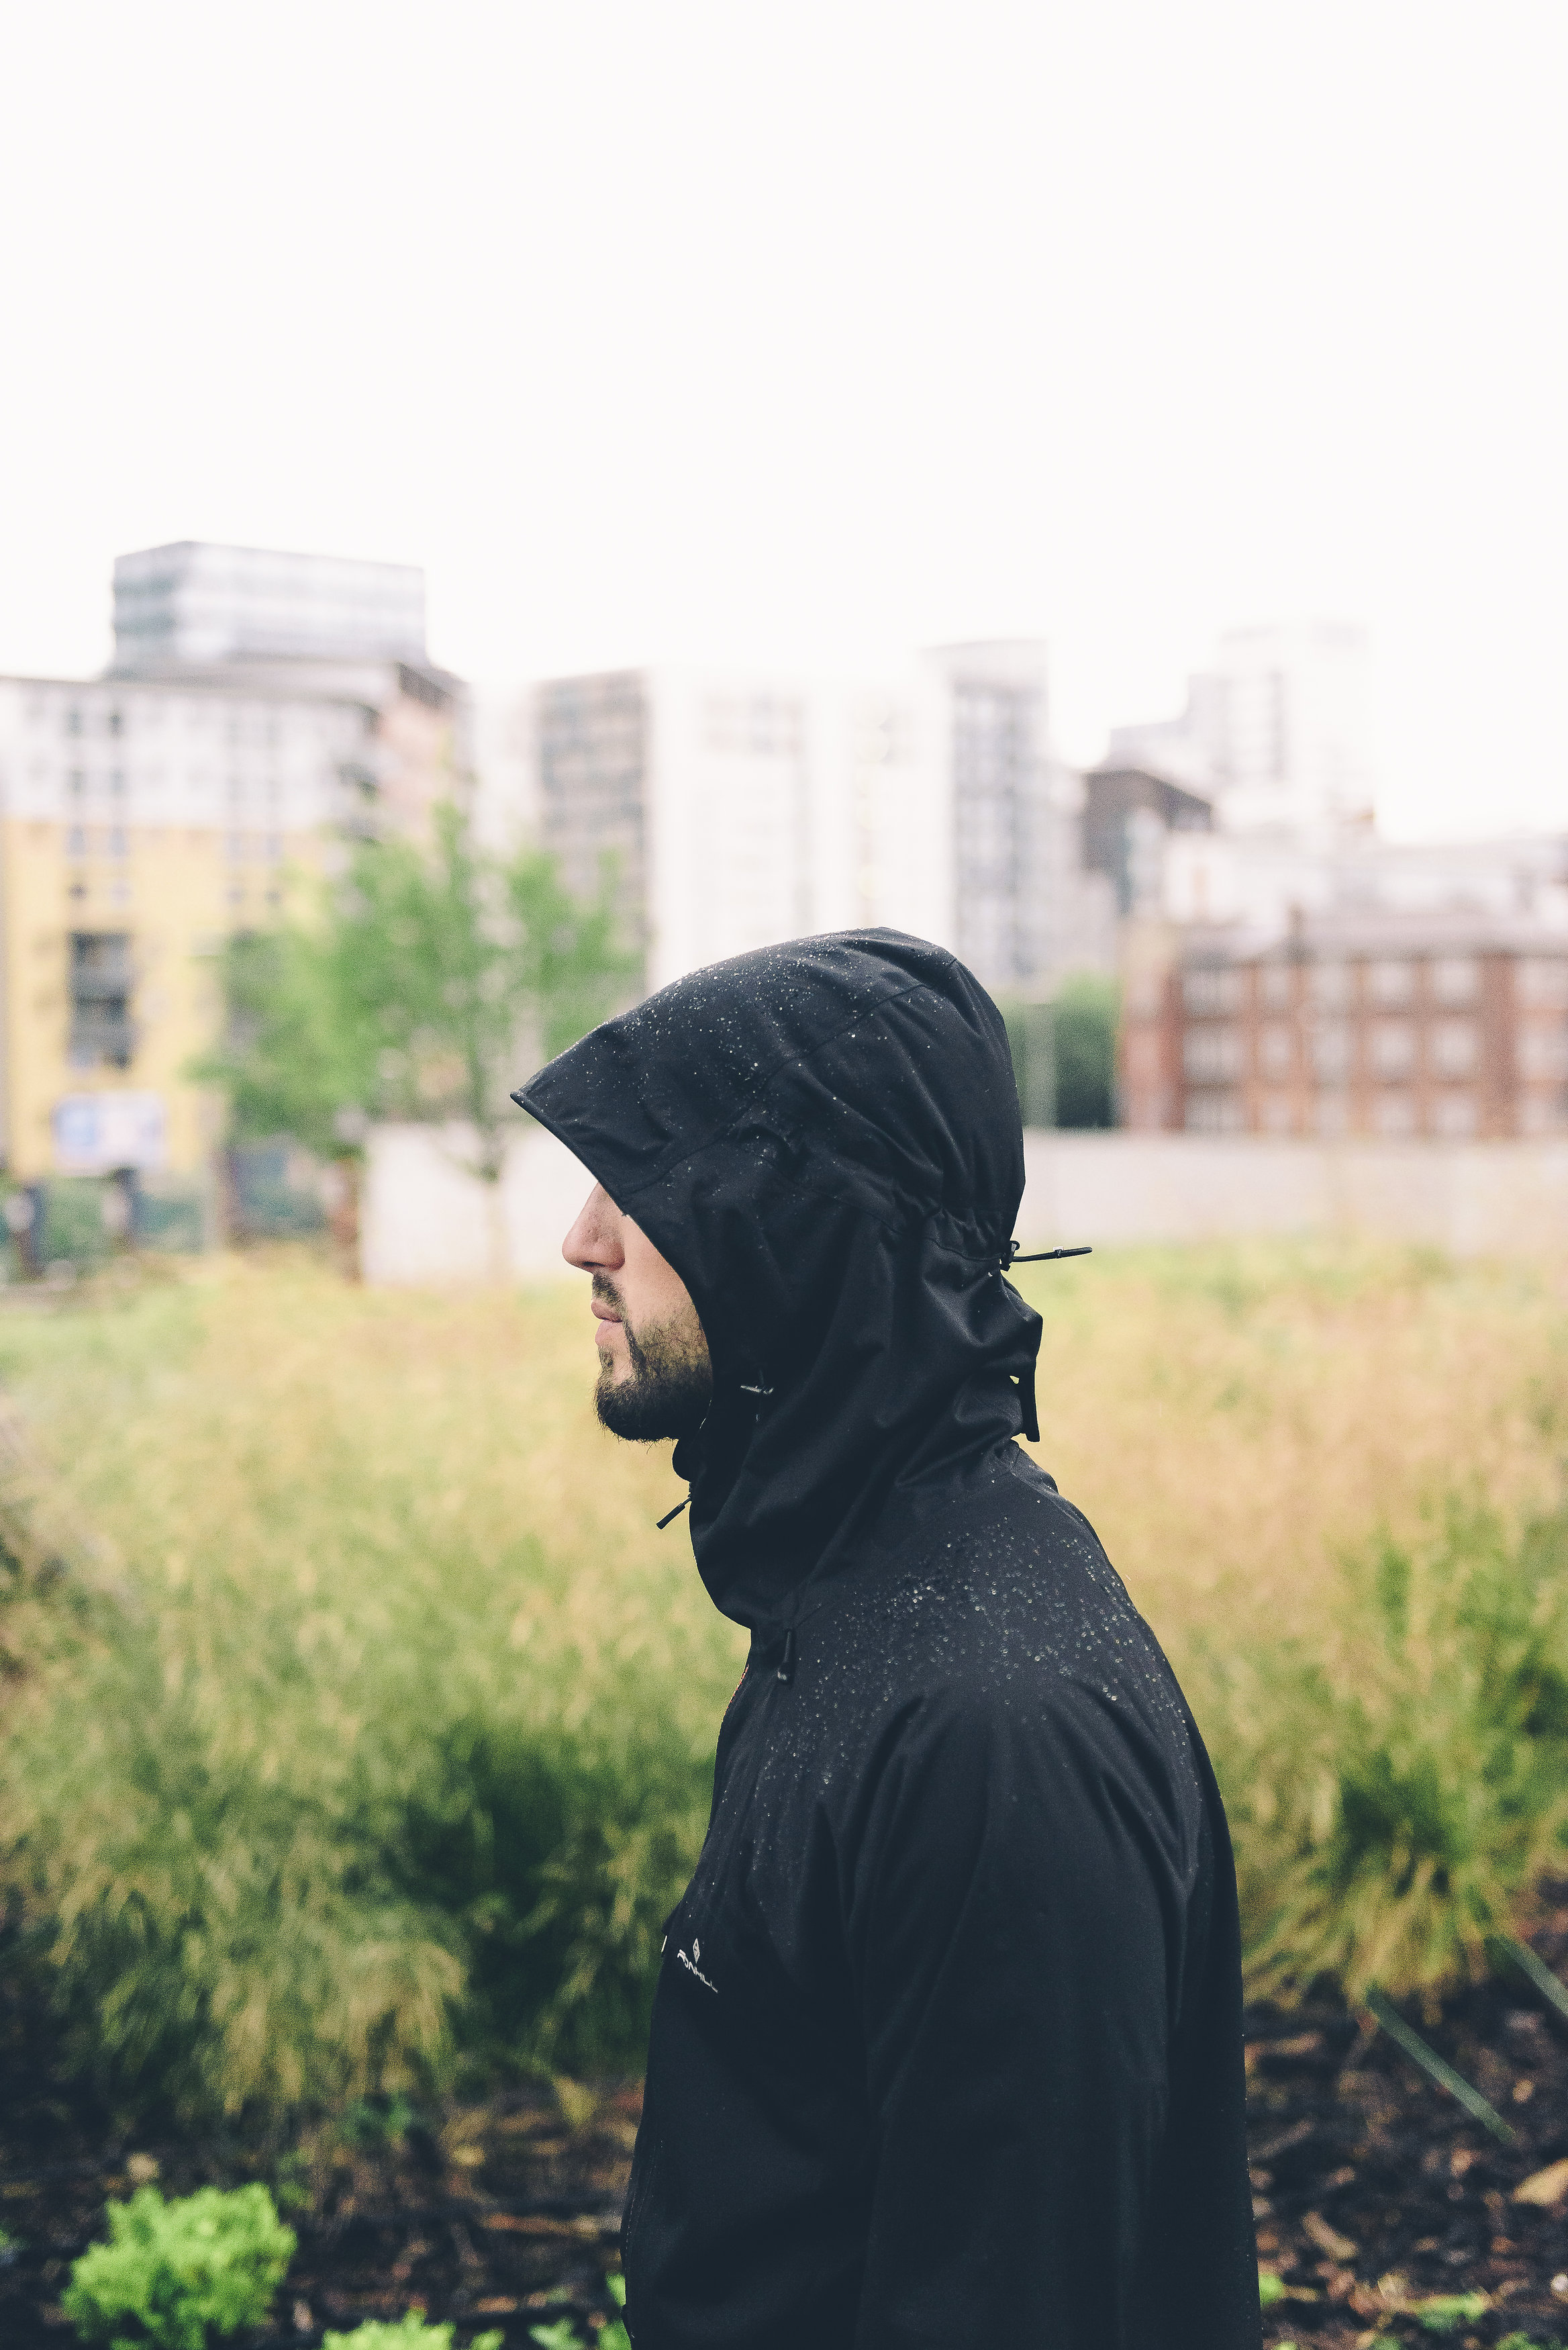
man, person, woman, photography, model, macro, romance, hoodie, bride, jacket, dress, photograph, interaction